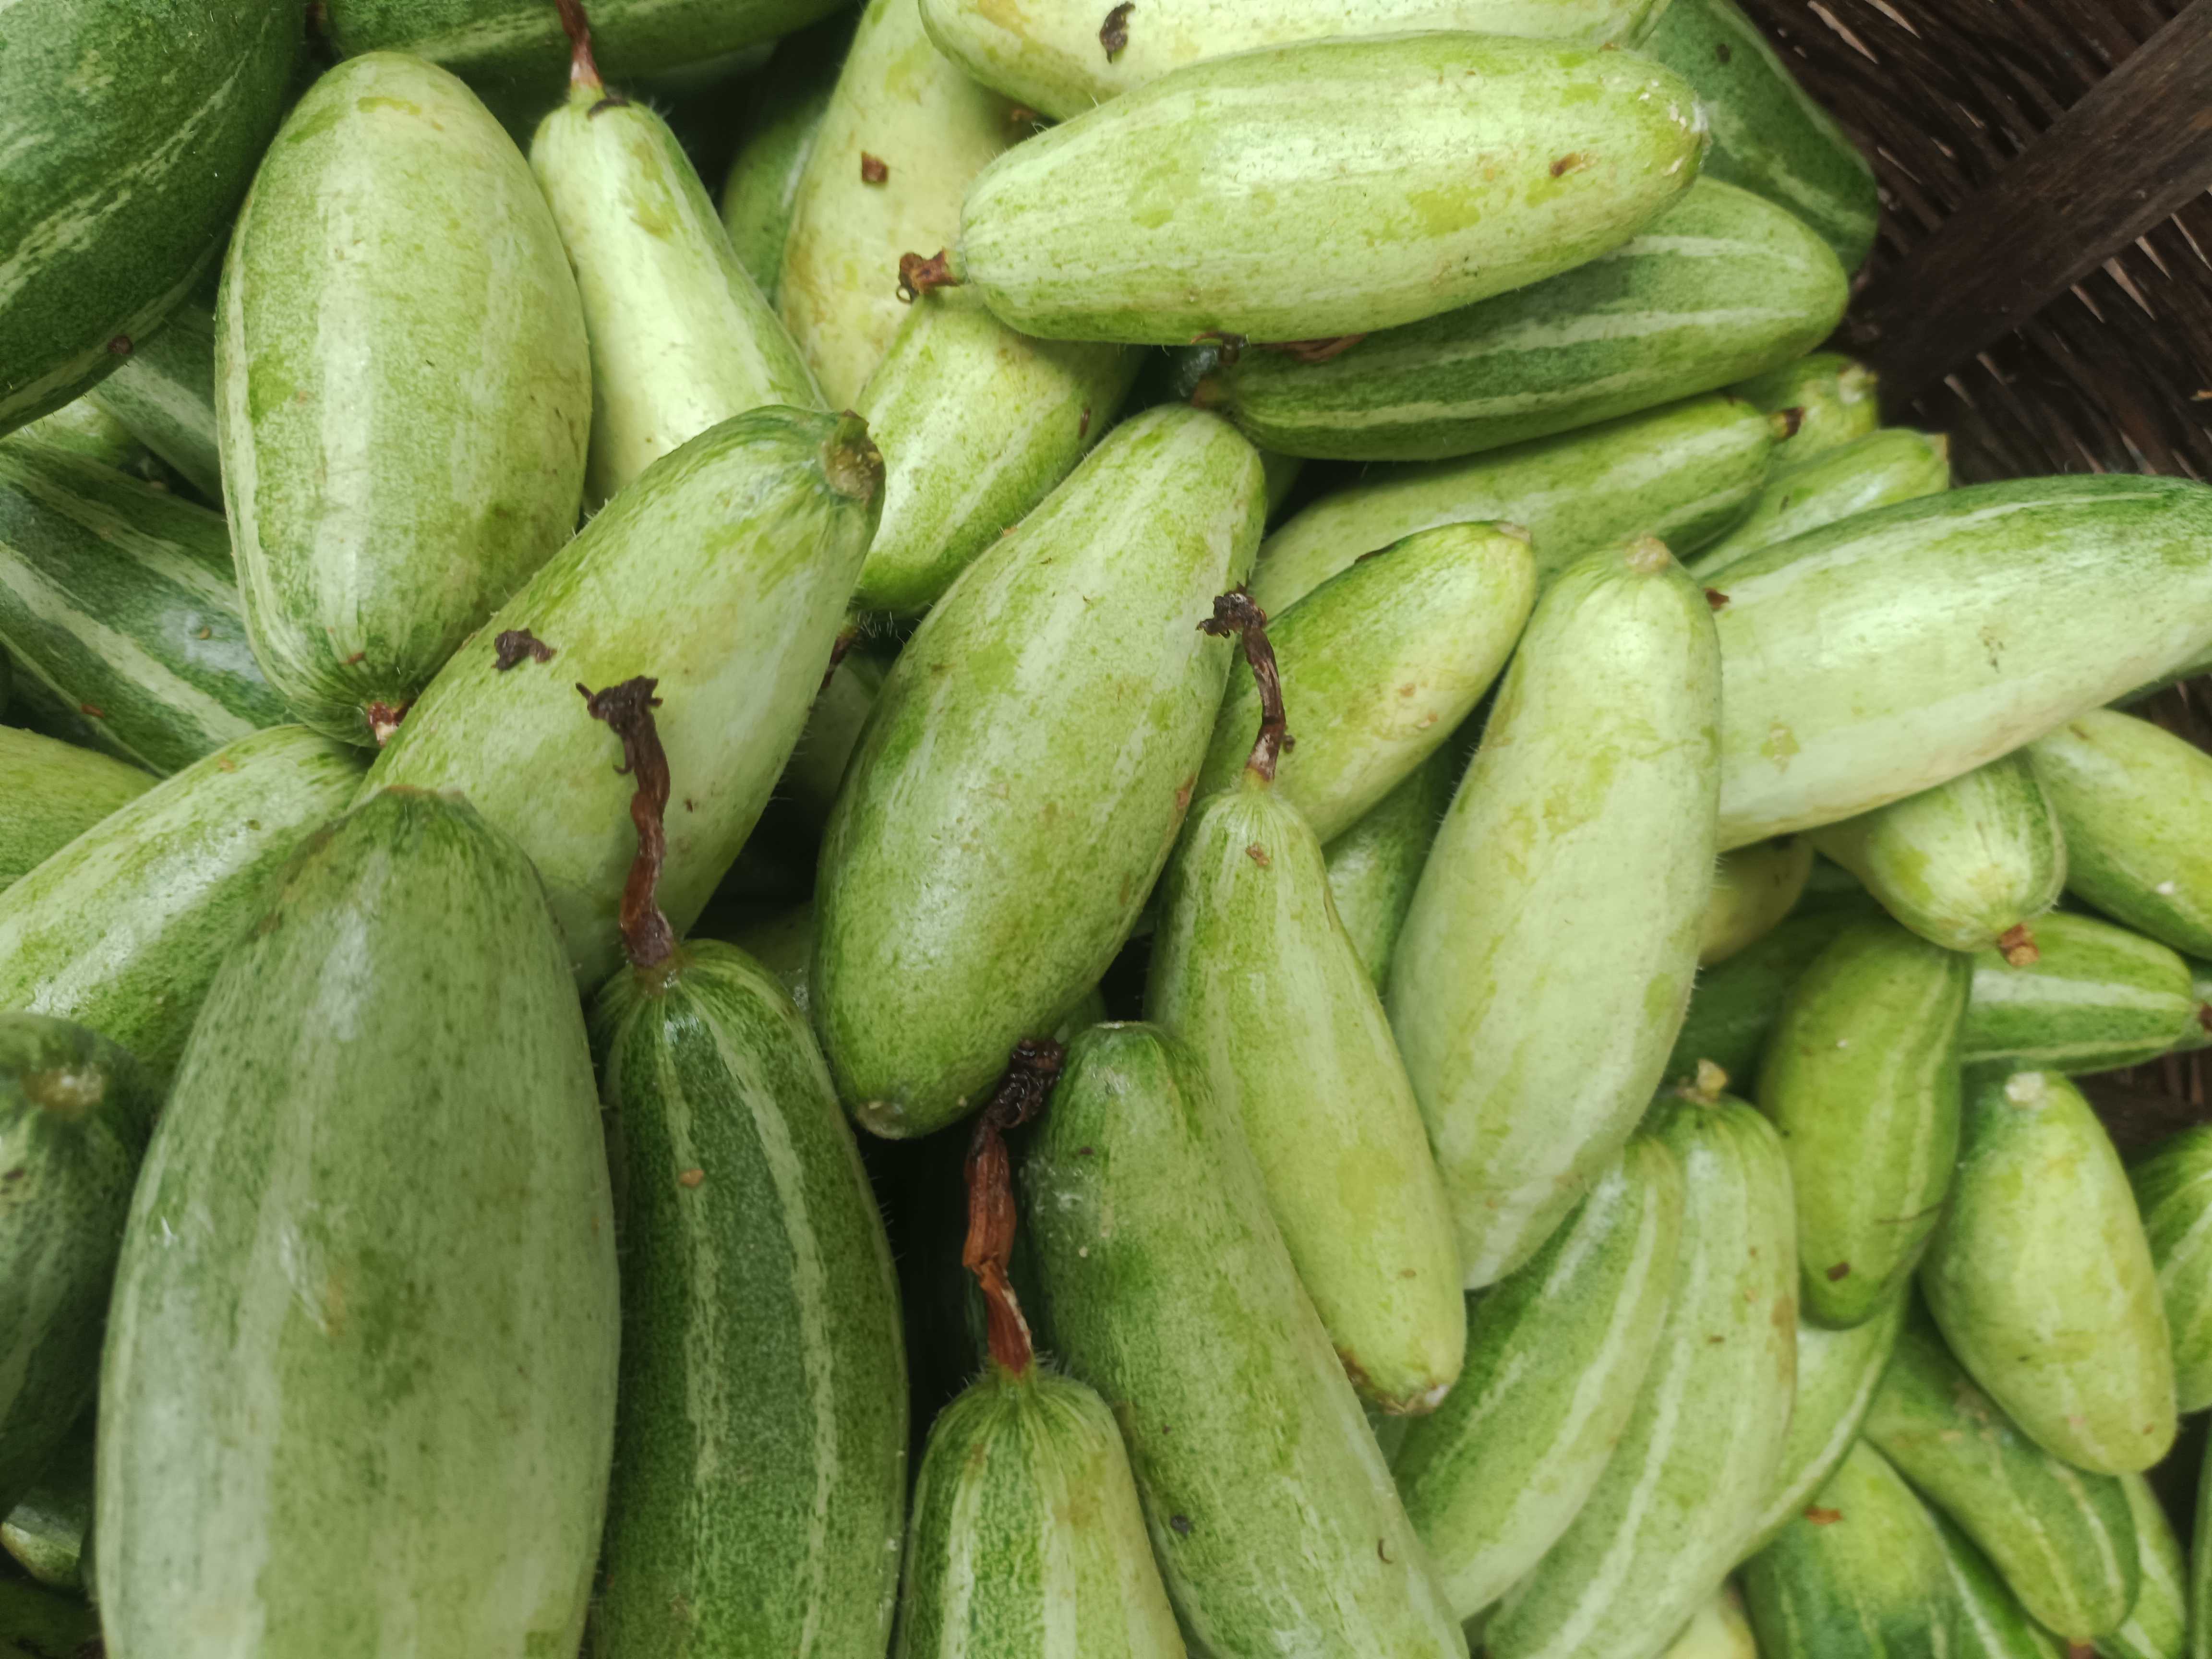
Label: Trichosanthes dioica